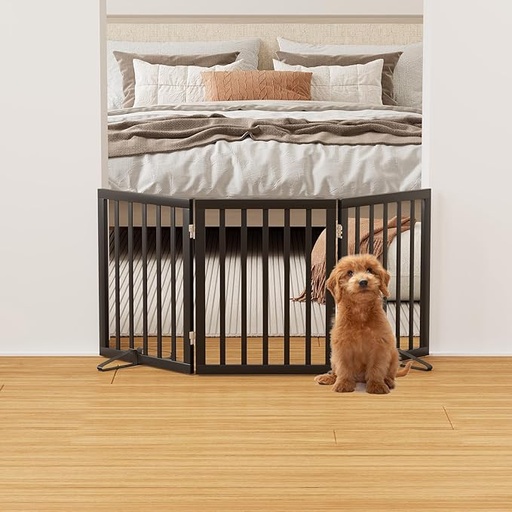
Black 18-55" Foldable Pet Gate for Stairs & Doorways, Puppy Gate Fence
Brand: MinoKesper
About This Stylish Dog Gate Indoor Freestanding: Made of natural solid bamboo material, the folding dog gate has a sleek modern style and a chic nature finish that is sure to complement any decor. This stylish pet gates for dogs will block doorways, gap, entrance, bottom of stair, corner, hallways in your home and looks great with your modern home furniture Stable and Durability: This freestanding pet gates for dogs is designed with an attractive bamboo surface and sturdy non-slip rubber bottom dots that are very stable and strong when used with the support feet, and will not cause potential damage to your home. This versatile dog gate indoor is a pet enclosure, room divider, and dog gates all in one to meet all aspects of your scenario! Block and Divider: Dog gates for doorways help to effectively restrict access, or confine your four-legged friend to any room in the house. Prevent them from exploring too many places in the house. The pet gates for dogs can also be used to block off certain areas of the house, doorways, hallways, stairs, etc. Foldable Pet Gate: This pet gate is stand alone, no-drill, and features a 360-degree hinge design that allows you to fold it into a wide z shape or temporarily enclose it into a square fence. The wide slats of freestanding doggie gate for indoors provide a secure barrier without making your pet feel like they are completely isolated from your home No Installation and Simple Storage: Unlike wall mounted gate, which need install, this dog gates for stairs does not need installation, open to use. Easily folds together for compact storage, when folded, this dog barriers for home is small enough to fit easily in a closet. Overview Material : Bamboo Color : Bamboo Dog Gate Black Brand : Mino Kesper Product Dimensions : 55"W x 24"H Item Weight : 5.29 Kilograms
Category: Animals & Pet Supplies > Pet Supplies > Pet Containment Systems > Fences & Gates